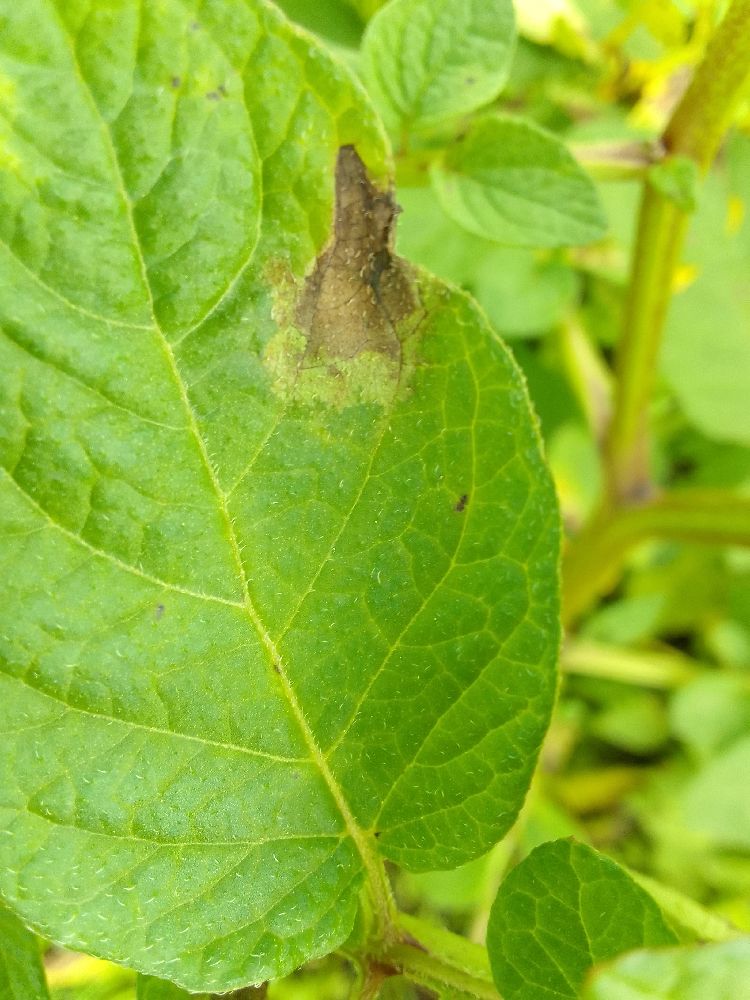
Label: Late blight